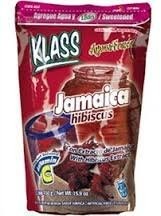
Item Name: Klass, Jamaica Hibiscus Flavored Drink Mix, 14.1oz Pouch (Pack of 3)
Product Description: Jamaica Hibiscus Flavored Drink Mix
Value: 42.3
Unit: Fl Oz

Price: 26.835